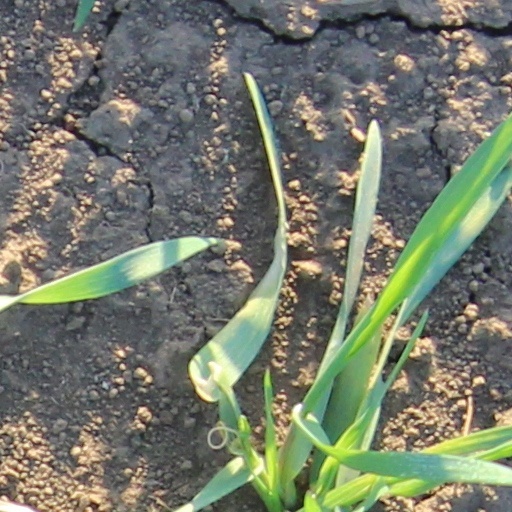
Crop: wheat